Finn Bjelke

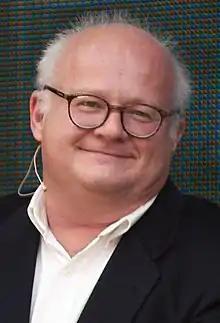
Finn Bjelke

Finn Bjelke (born 10 April 1959) is a popular Norwegian humourist, writer, music journalist and radio host.